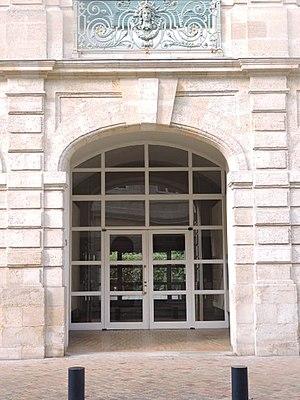
Porte d'entrée de l'ancien théâtre de la rue d Alzon et de l'actuelle résidence
Le Théâtre de l'Alhambra était situé dans la rue d'Alzon à proximité du quartier Meriadeck de Bordeaux, en France. Il fut successivement, à partir de 1878, un café-théâtre, une salle de spectacle ou encore une piste de skating, avant d'être définitivement fermé en 1982. De ce bâtiment, qui a laissé place à une résidence, il ne reste plus que les façades, inscrites au titre des Monuments Historiques le 28 décembre 1984.